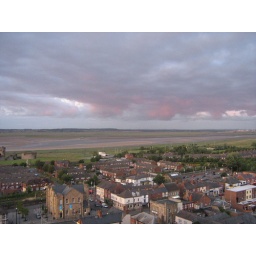
Not the usual pretty colours but a fascinating cloud formation and reflection in the river